President's Mansion (University of Alabama)

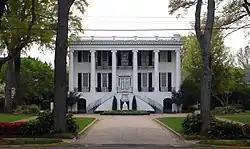
The President's Mansion in 2007

The President's Mansion is a historic Greek Revival style mansion on the campus of the University of Alabama in Tuscaloosa, Alabama. It has served as the official residence of university presidents ever since its completion in 1841. The structure narrowly avoided destruction during the American Civil War, making it one of the oldest surviving buildings on campus today. The mansion was added to the National Register of Historic Places on January 14, 1972, due to its architectural and historical significance.